Presidency of Warren G. Harding

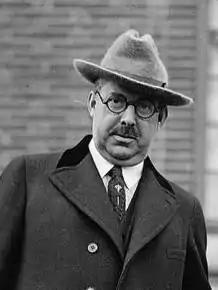
Jess Smith

At the end of World War I, the United States had the largest navy and one of the largest armies in the world. With no serious threat to the United States itself, Harding and his successors presided over the disarmament of the navy and the army. The army shrank to 140,000 men, while naval reduction was based on a policy of parity with Britain. Seeking to prevent an arms race, Senator William Borah won passage of a congressional resolution calling for a 50 percent reduction of the American Navy, the British Navy, and the Japanese Navy. With Congress's backing, Harding and Hughes began preparations to hold a naval disarmament conference in Washington. The Washington Naval Conference convened in November 1921, with representatives from the U.S., Japan, Britain, France, Italy, China, Belgium, the Netherlands, and Portugal. Secretary of State Hughes assumed a primary role in the conference and made the pivotal proposal—the U.S. would reduce its number of warships by 30 if Great Britain decommissioned 19 ships and Japan decommissioned 17 ships. A journalist covering the conference wrote that "Hughes sank in thirty-five minutes more ships than all of the admirals of the world have sunk in a cycle of centuries."